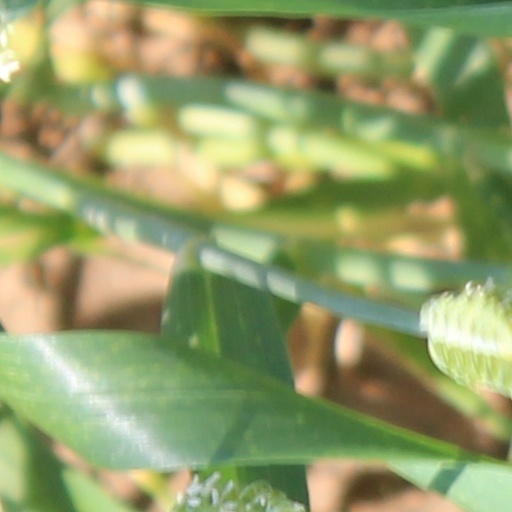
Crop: wheat